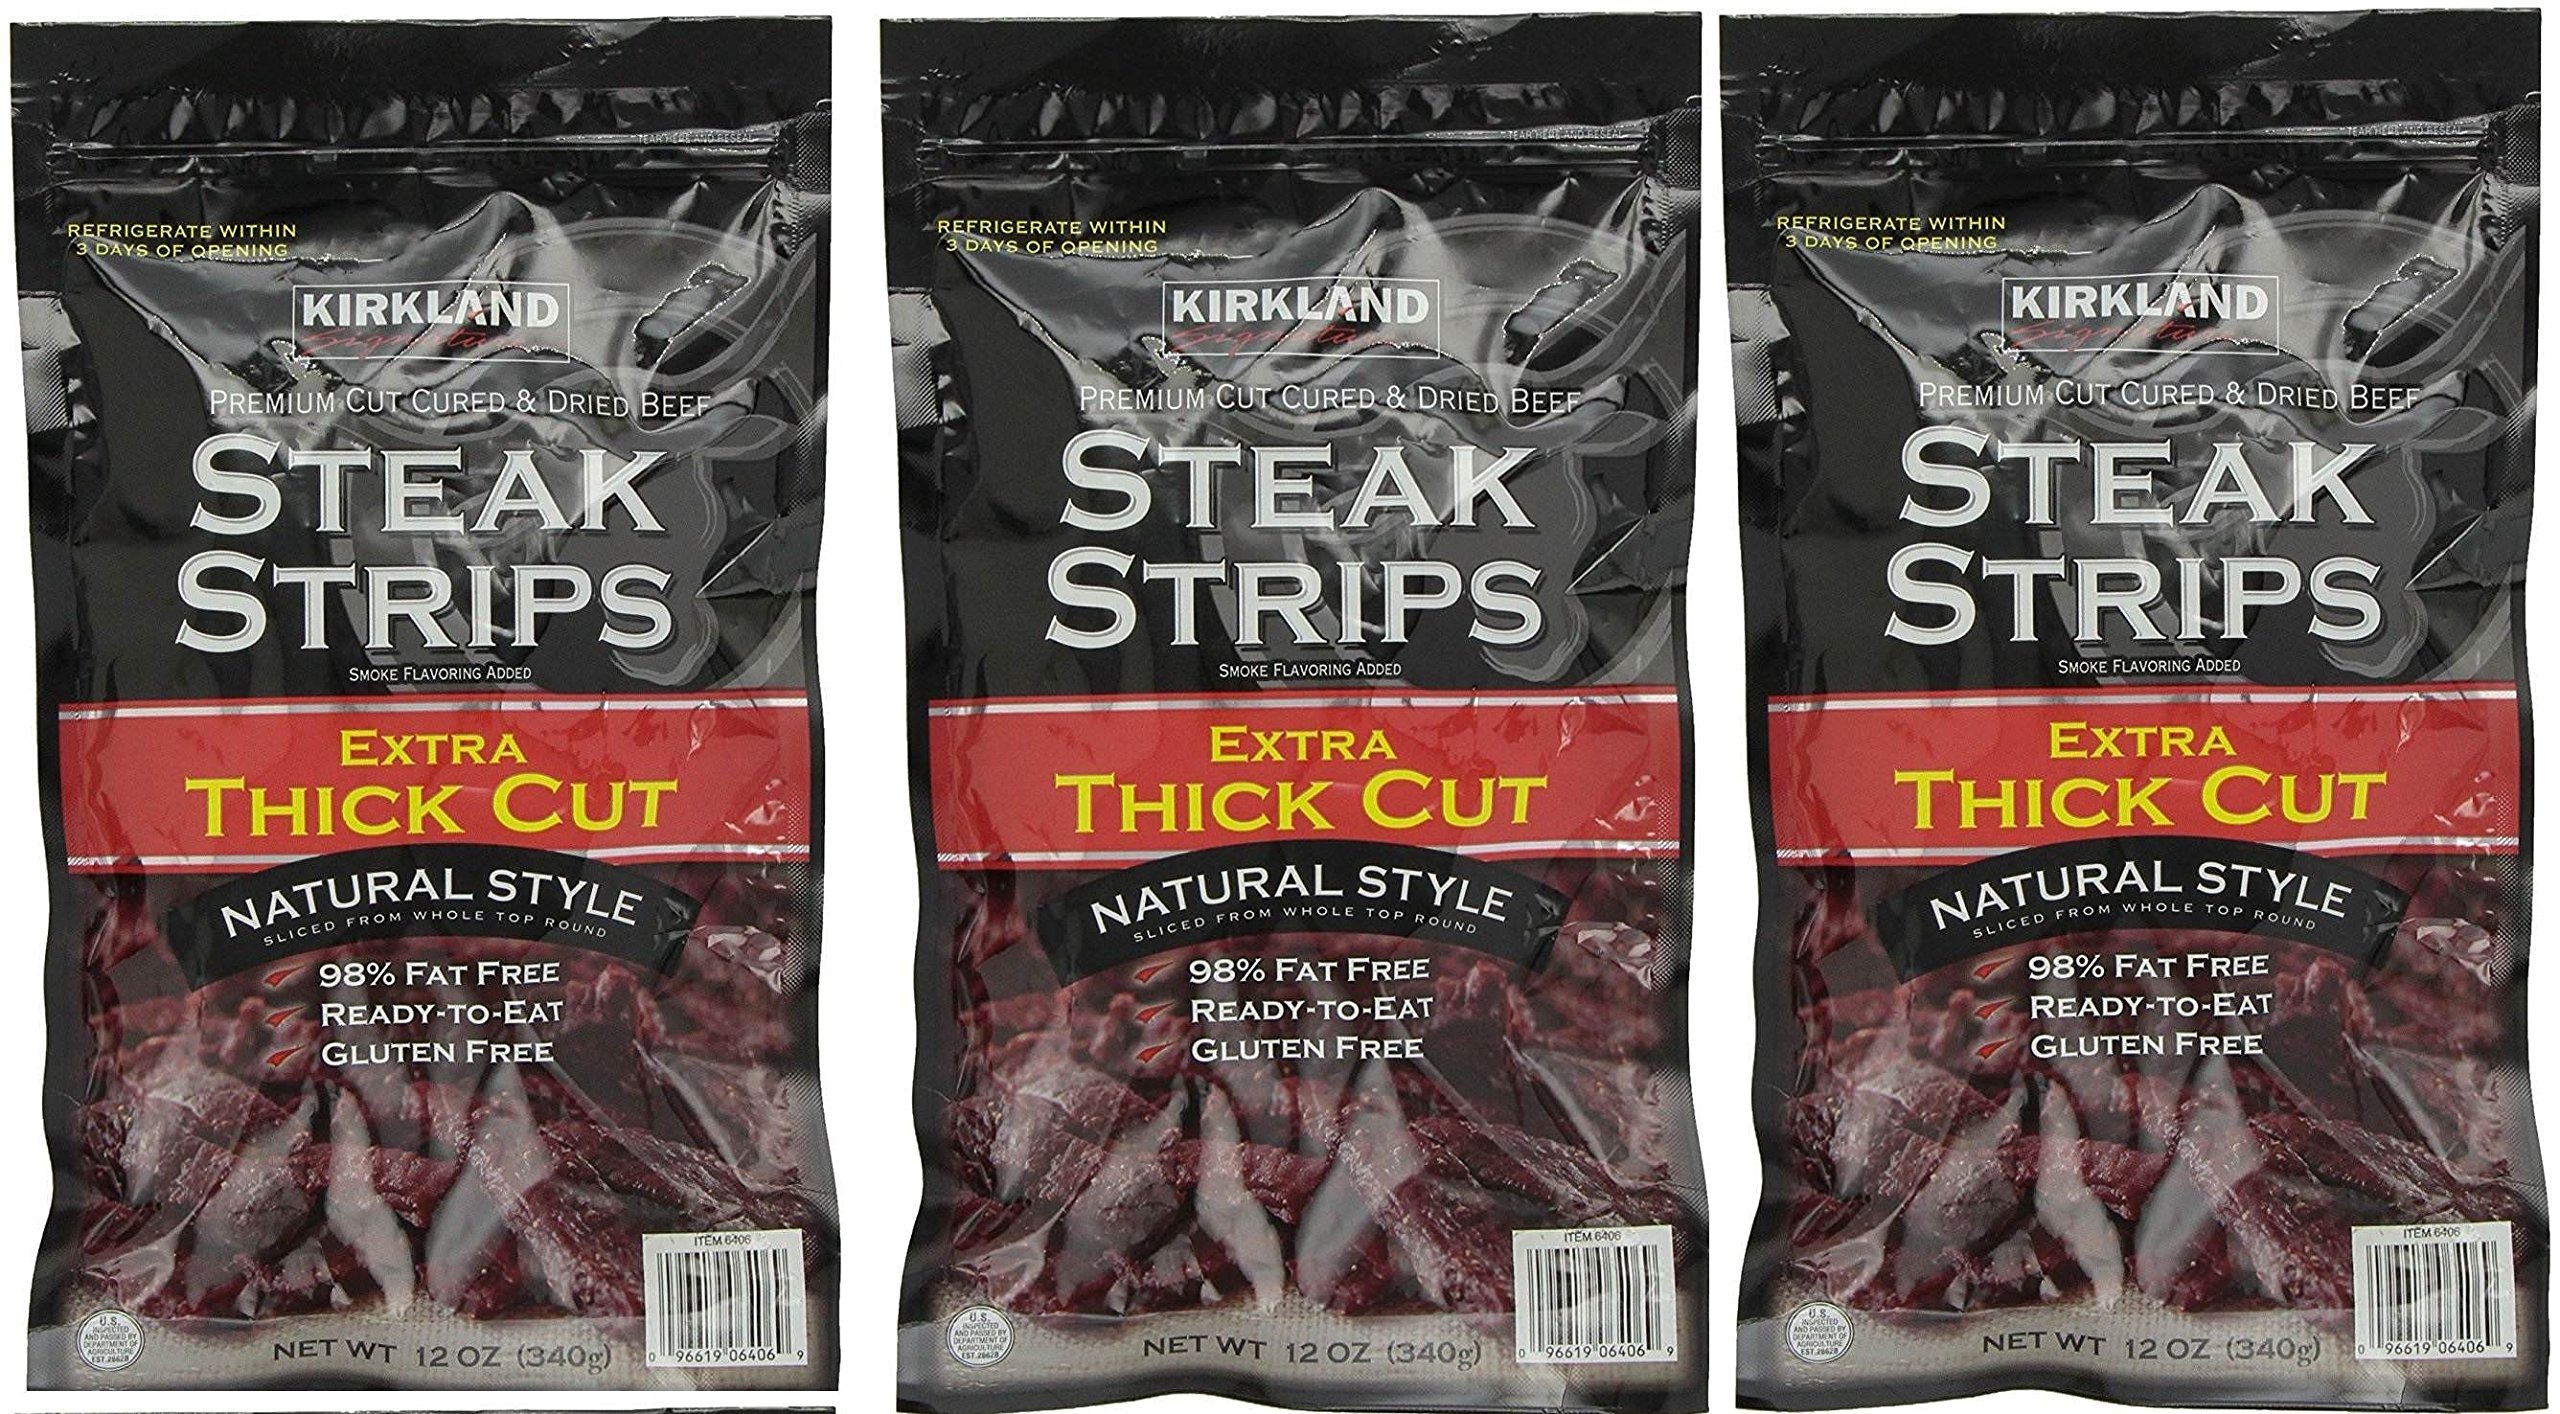
Item Name: Kirkland Signature Steak Strips Extra Thick Cut YLWbwi, 36 oz Total
Value: 3.0
Unit: Count

Price: 12.99